Love and Glory (film)

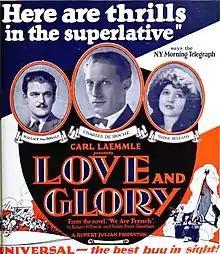
Advertisement

Love and Glory is a 1924 American silent drama film directed by Rupert Julian and starring Charles de Rochefort, Wallace MacDonald, and Madge Bellamy.